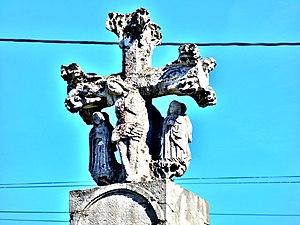
Calvaire sur le toit de la source de la grande fontaine-lavoir circulaire. Germéfontaine. Doubs
Germéfontaine est une commune française située dans le département du Doubs en région Bourgogne-Franche-Comté.